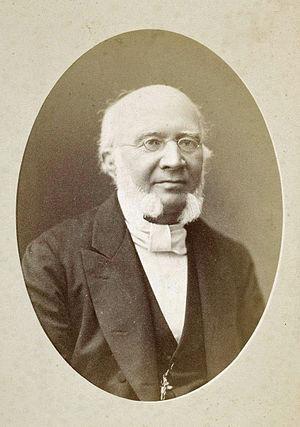
Jean Eugène Casalis. Bibliothèque nationale de France, département Société de Géographie
Jean-Eugène Casalis, né le 9 mars 1812 à Orthez et mort le 9 mars 1891 à Paris, est un missionnaire protestant français, ethnographe du Lesotho et spécialiste de la langue séchuana. Fondateur des missions protestantes au Basutoland vingt deux ans durant, il dirige pendant les vingt-cinq années suivantes la Maison des missions de Paris.